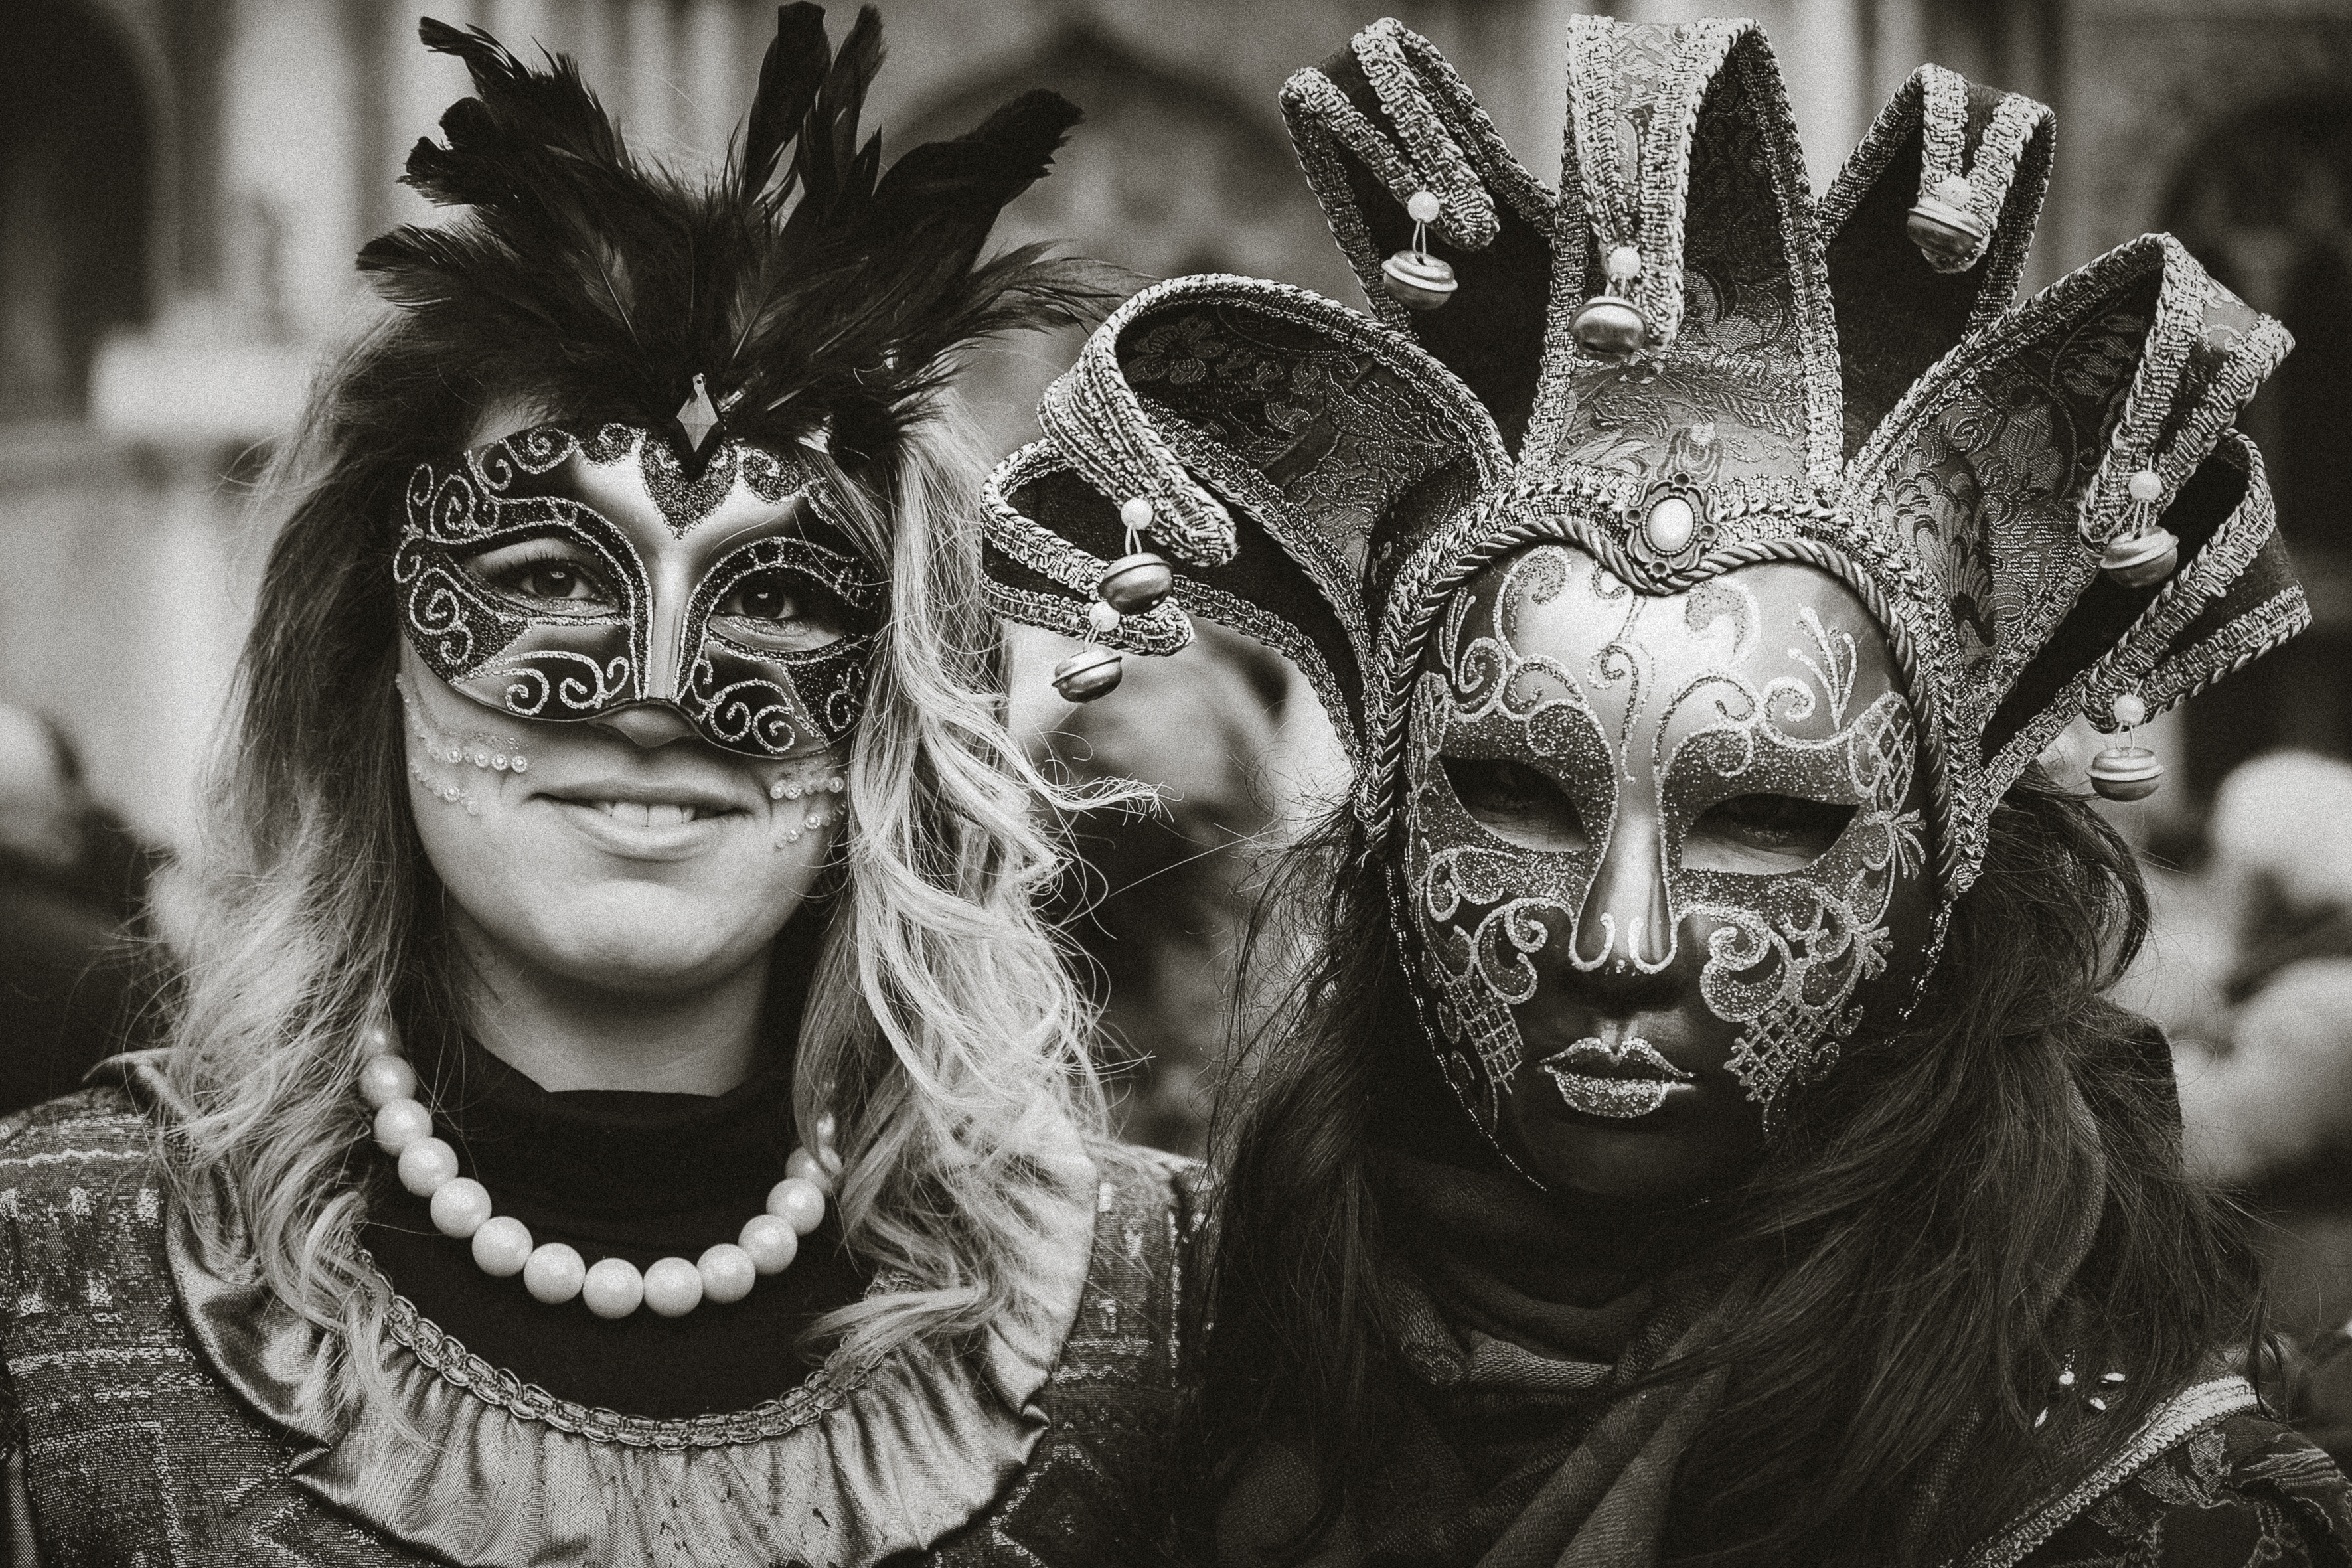
black and white, people, white, street, urban, travel, fujifilm, carnival, italy, clothing, black, monochrome, headgear, bw, 2016, blackandwhite, blackwhite, art, festival, cool image, mask, head, ngc, venezia, veneto, it, fuji, costume, fujixt1, masque, fujix, noireblanc, carnevale, italyvenezia, carnevale2016, monochrome photography